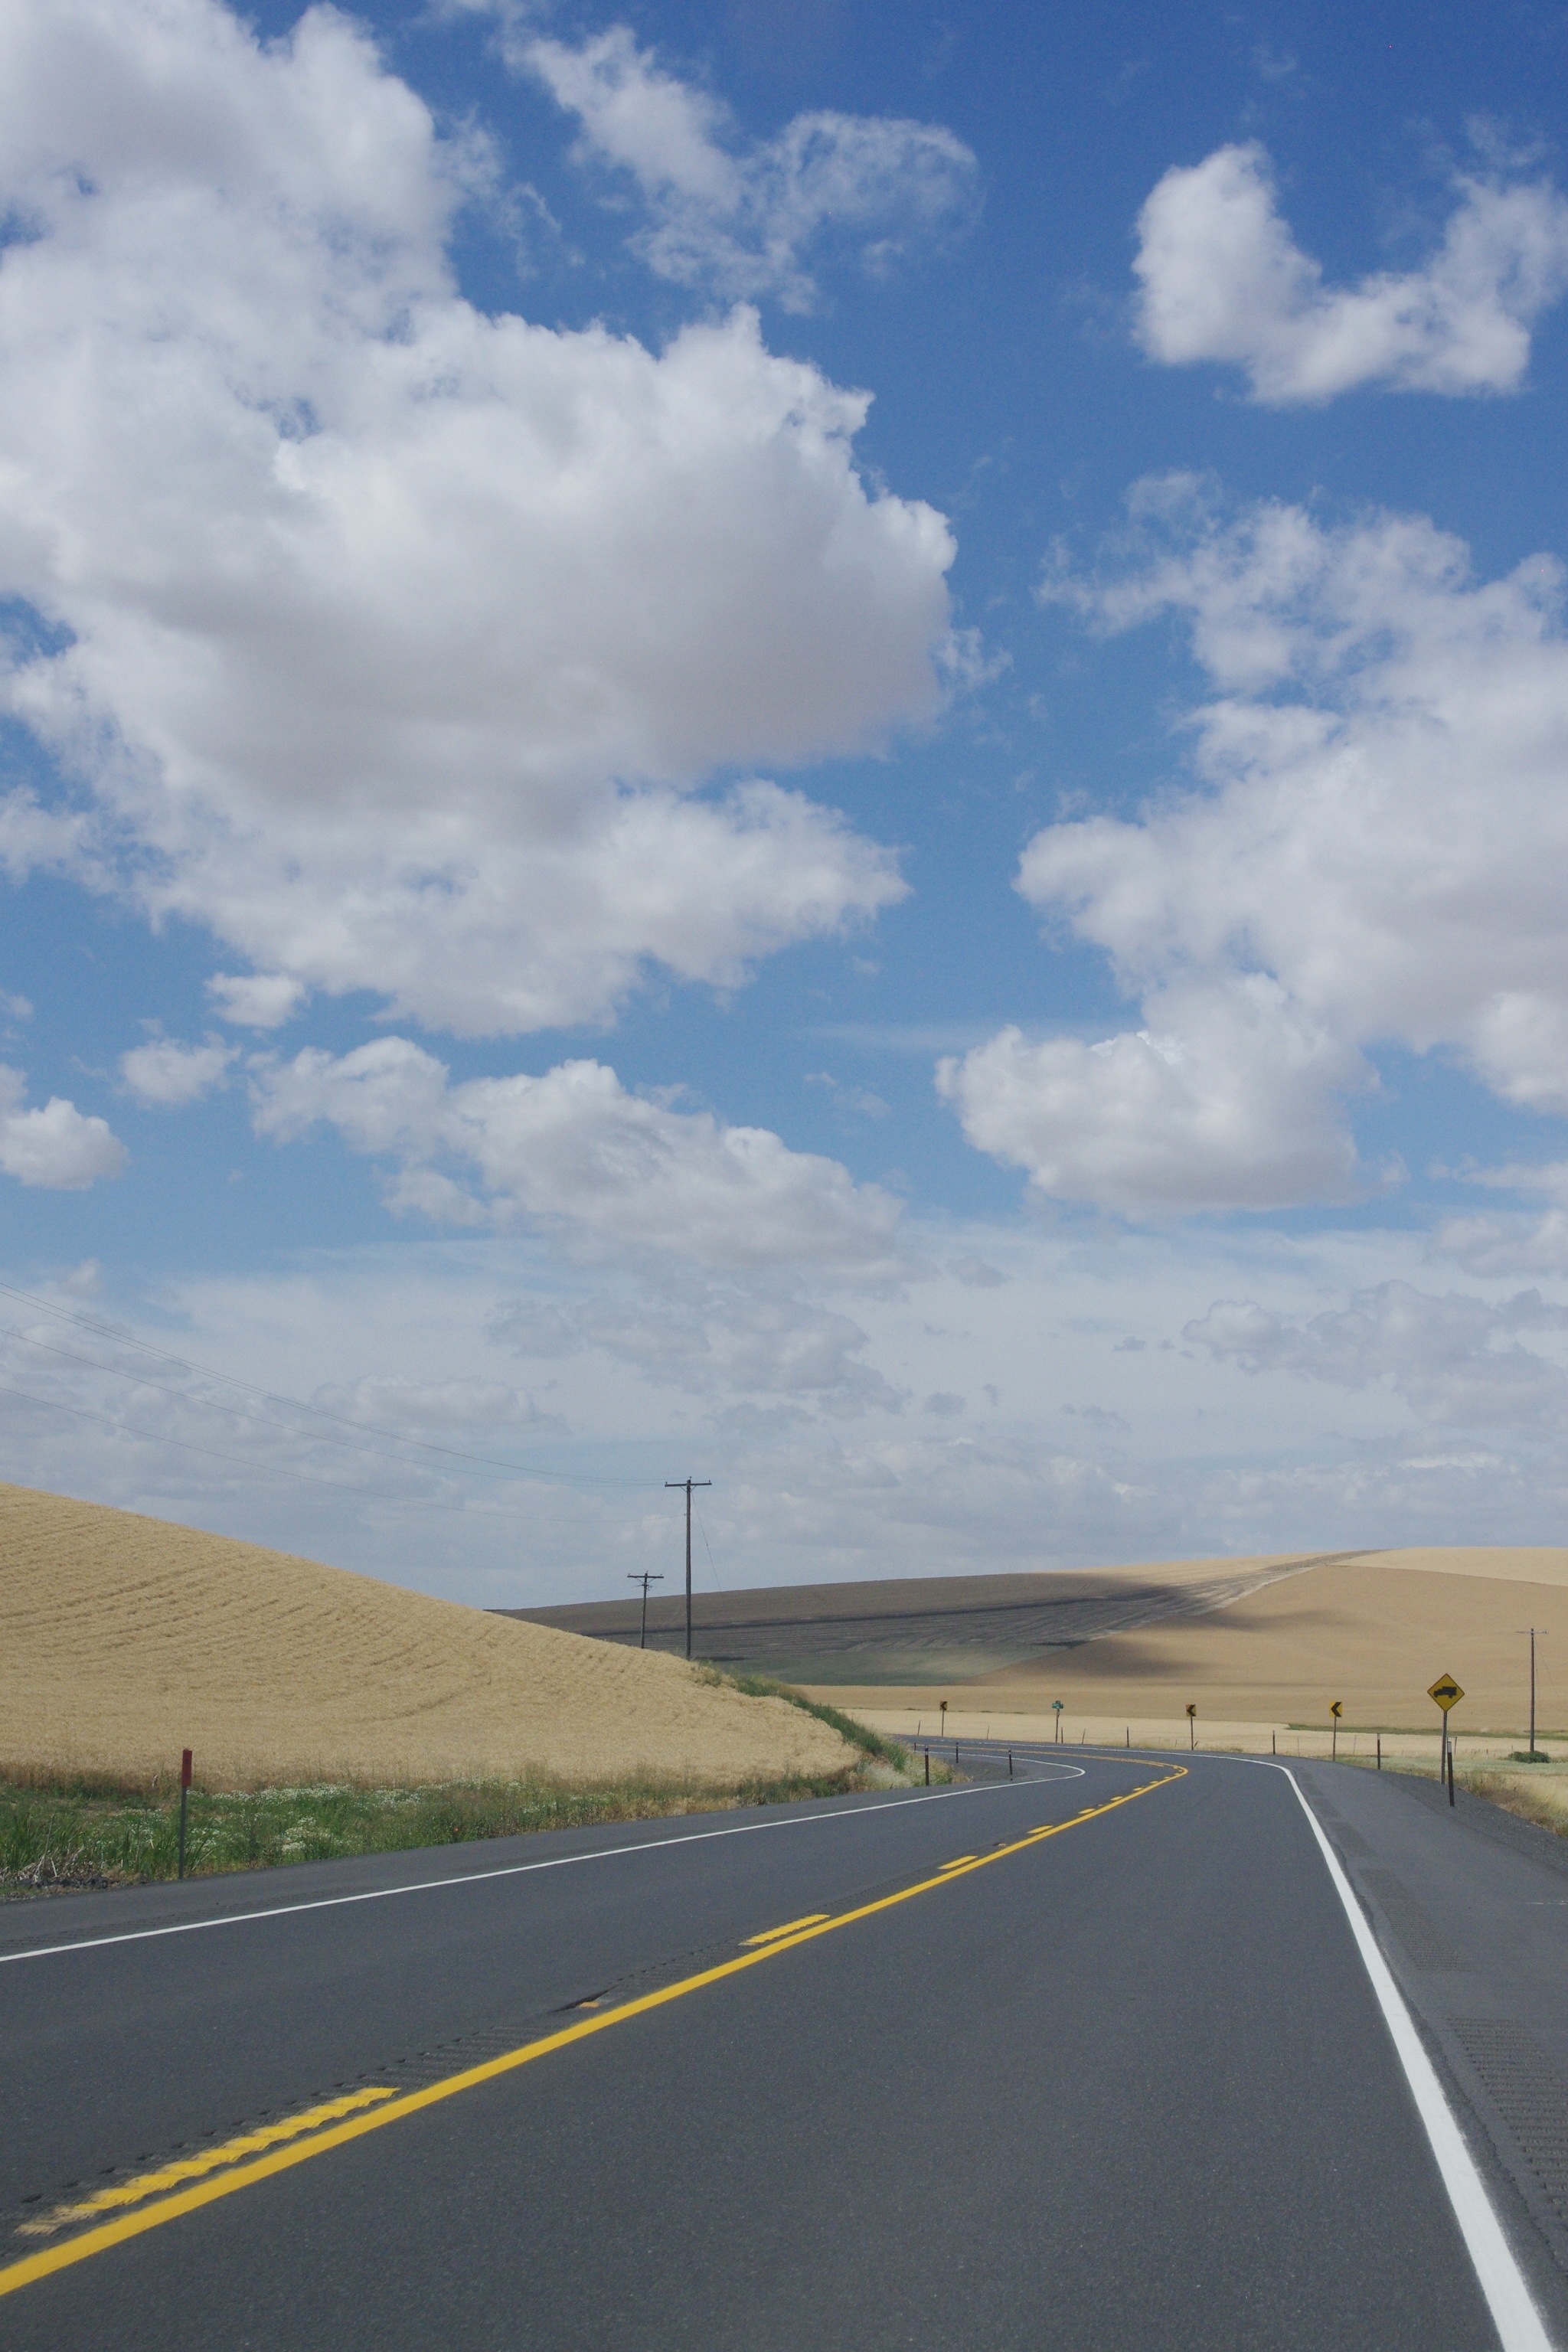
landscape, horizon, cloud, sky, road, field, wheat, perspective, highway, driving, country, asphalt, travel, distance, concrete, plain, road trip, clouds, future, infrastructure, atmosphere of earth, nonbuilding structure, controlled access highway